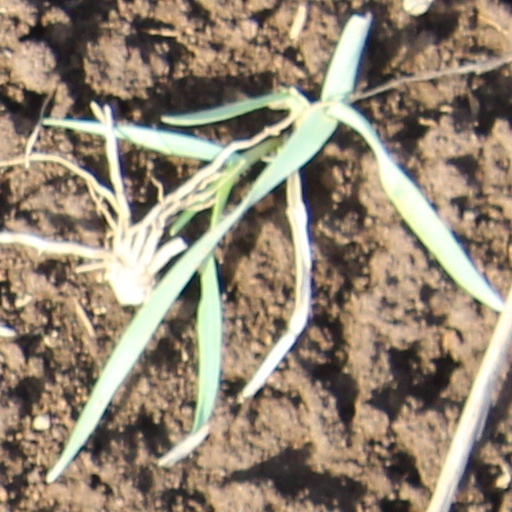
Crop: wheat